Sky position (RA, Dec in degrees): 209.279, 9.966
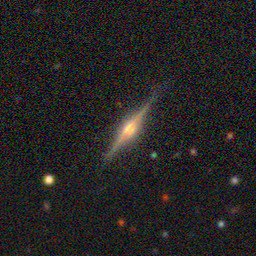
Galaxy morphology: Edge-on Galaxies with Bulge